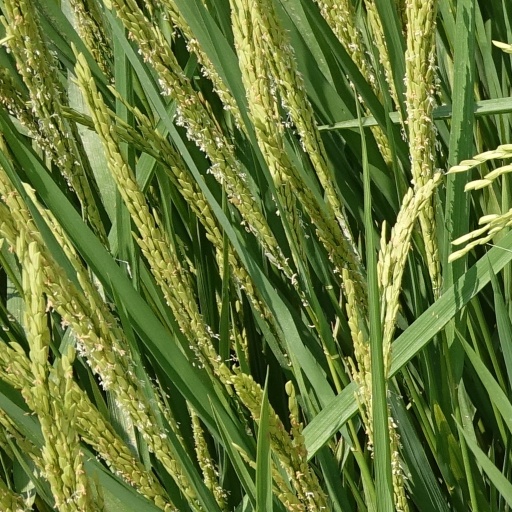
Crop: rice